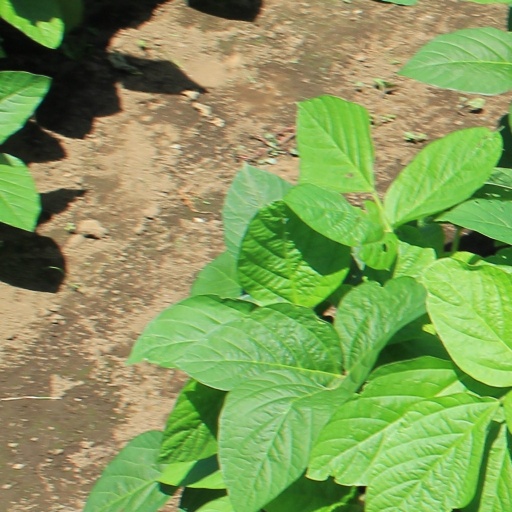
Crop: soybean